Amber Fort

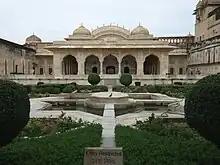
Sheesh Mahal front view

The Palace is divided into six separate but main sections each with its own entry gate and courtyard. The main entry is through the Suraj Pol (Sun Gate) which leads to the first main courtyard. This was the place where armies would hold victory parades with their war bounty on their return from battles, which were also witnessed by the Royal family's womenfolk through the latticed windows. This gate was built exclusively and was provided with guards as it was the main entry into the palace. It faced east towards the rising sun, hence the name. Royal cavalcades and dignitaries entered the palace through this gate.